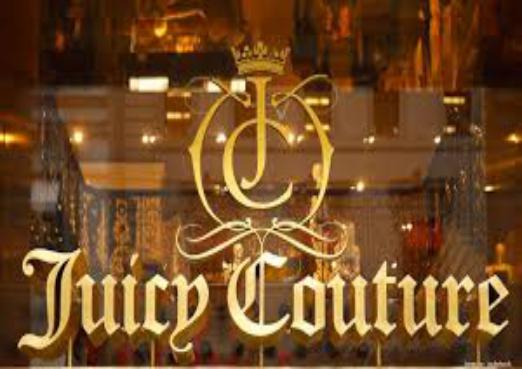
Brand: JUICY COUTURE
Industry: Necessities